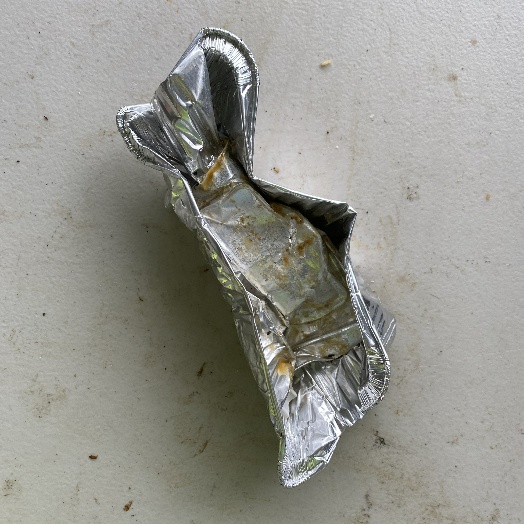
Label: Metal